William Gibbs McAdoo

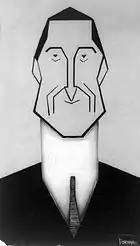
"A long man with a long head". "Puck" cartoon, 25 April 1914.

After taking office as president, Wilson appointed McAdoo secretary of the Treasury, a post McAdoo held from 1913 to 1918.